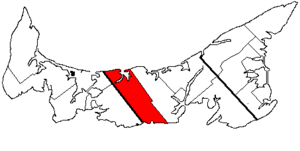
1ᵉʳ Queens était une circonscription électorale dans la province canadienne de l'Île-du-Prince-Édouard, qui élisait deux membres à l'Assemblée législative de l'Île-du-Prince-Édouard de 1873 à 1996.